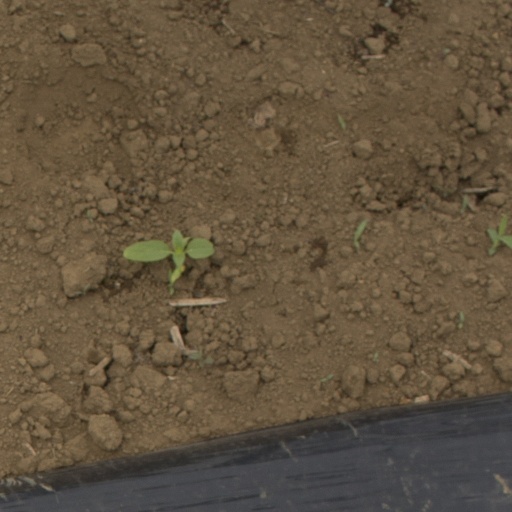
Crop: Jerusalem artichoke